Zubin Mehta

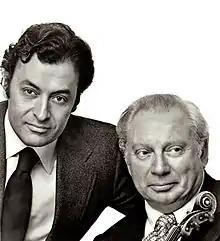
Mehta with Isaac Stern at Lincoln Center, 1980

He became music director of the Israel Philharmonic Orchestra (IPO) in 1977. He began the first of many guest appearances with the IPO in 1961. In 1966, he toured with the orchestra, and during the 1967 Arab–Israeli war, he rushed back to Israel to conduct several special concerts to demonstrate solidarity with its people. He was appointed IPO's Music Advisor in 1969, Music Director in 1977, and was made its Music Director for Life in 1981.